Motion City Soundtrack

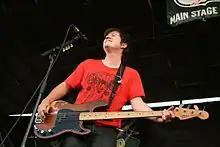
Bassist Matthew Taylor on the Warped Tour in 2008.

"My Dinosaur Life" was released to acclaim from music critics upon its debut on January 19, 2010, and it represented the band's all-time best chart performance, peaking at number 15 on the "Billboard" 200. They supported Weezer on several dates during this time, and they began a headlining tour in late January in the US. In the first three months following the album's release, the band continued to tour heavily: they traveled to Australia for the national Soundwave festival, as well as to Japan and the UK. The band also began to receive radio airplay for the first time in their career, and they released a music video for the single "Her Words Destroyed My Planet". The group embarked on a large tour with Say Anything between October and November 2010, and premiered a self-shot video for "A Lifeless Ordinary" during that time. Columbia dropped the band later that year, with the commercial performance of "My Dinosaur Life" leading to the split. "I guess we didn't do as well as they hoped or expected us to," said Pierre that year. "And we felt that having all their resources at our disposal would perhaps propel us into another dimension. But we are what we are regardless of what label or machine is behind us. We did exceptionally well, though, if you want to look strictly at sales numbers in today's climate."